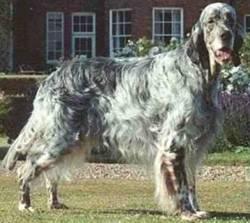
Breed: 203-n000022-English_setter